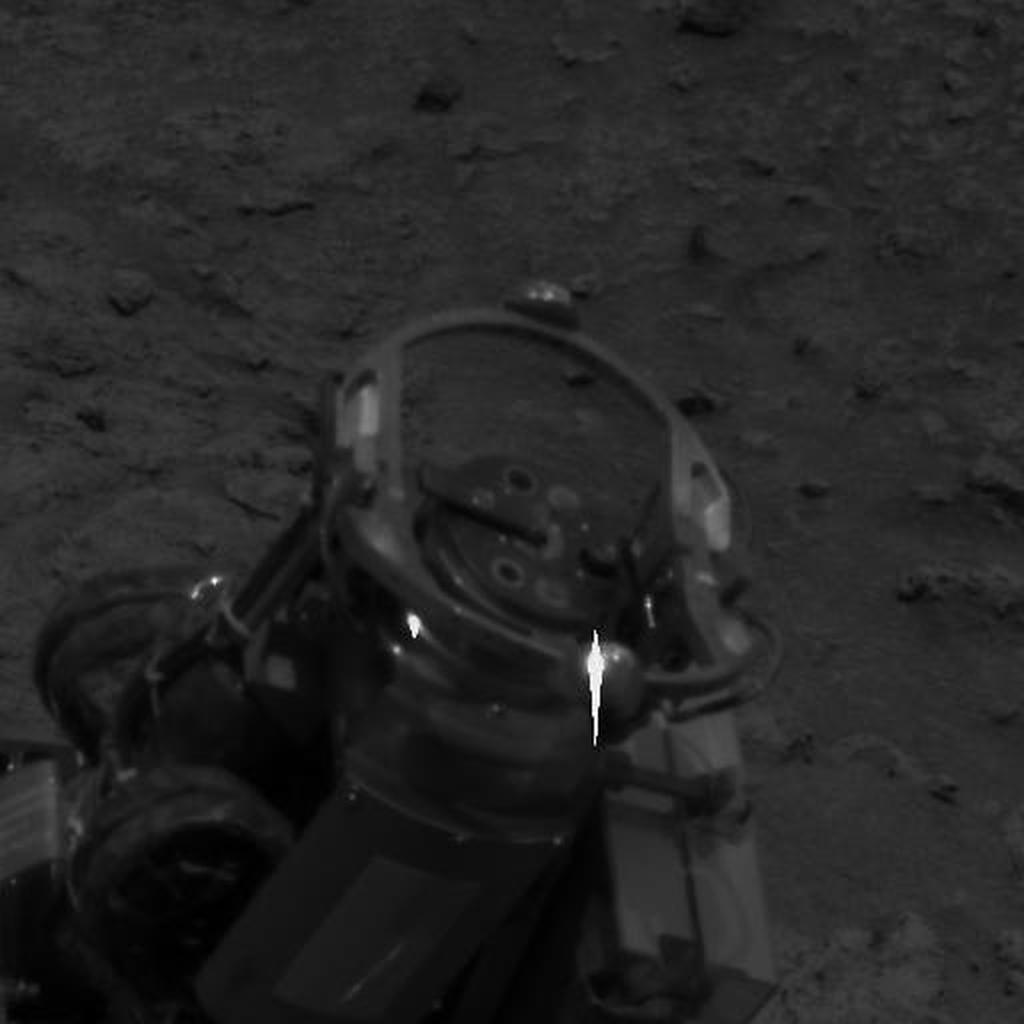
Surface features visible: Other Hardware, Rock Outcrops, Clasts, Soil, Nearby Surface, Rover Parts